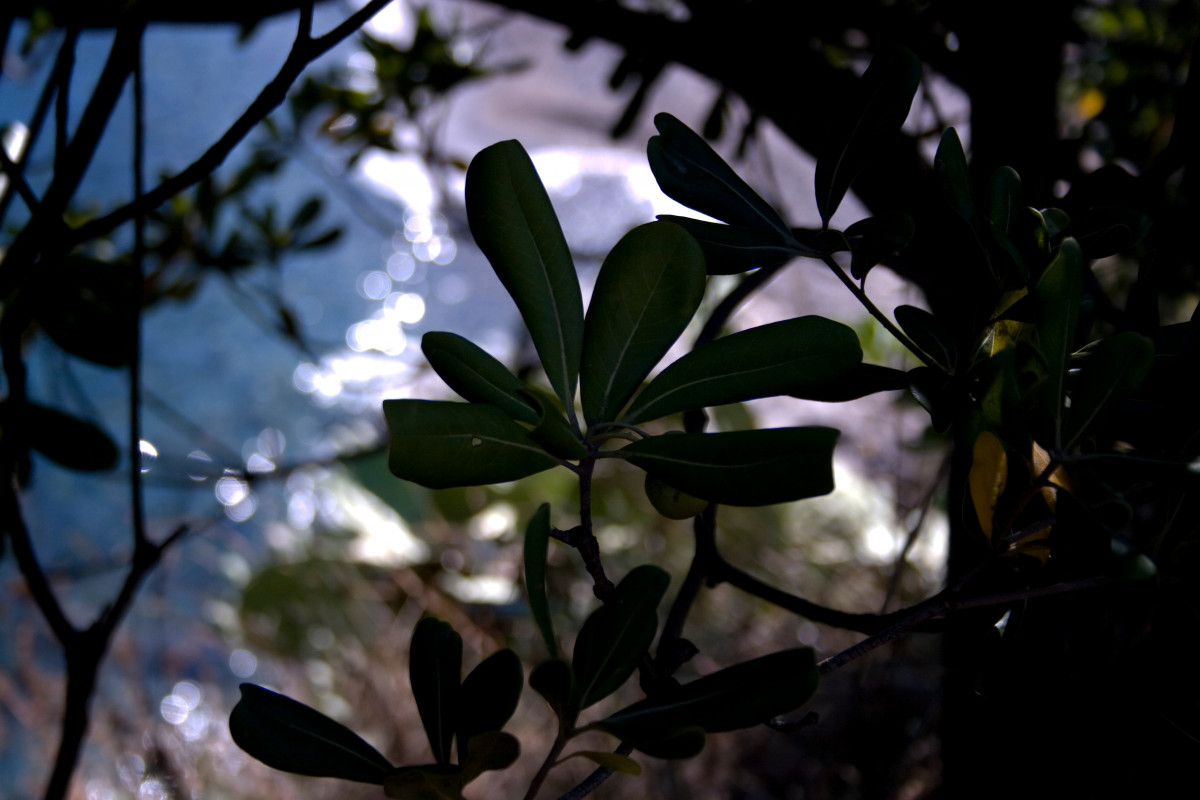
Tags: nature, branch, blossom, sunlight, leaf, flower, spring, green, botany, flora, shrub, flowering plant, woody plant